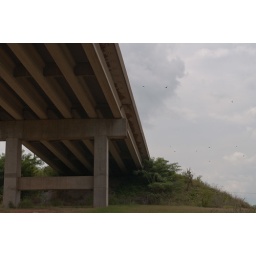
A lot of birds are nesting under this bridge